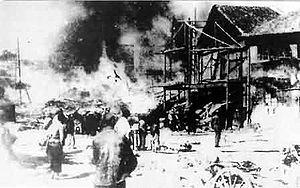
L'incendie de Changsha de 1938, aussi appelé Incendie de Wenxi, est provoqué par le Kuomintang durant la seconde guerre sino-japonaise pour empêcher les troupes japonaises de s'emparer des richesses de la ville. C'est le plus grand incendie volontaire de l'histoire de Chine et il fit de Changsha l'une des villes les plus détruites de la Seconde Guerre mondiale, au même titre que Stalingrad, Hiroshima et Nagasaki.
Changsha est la capitale de la province chinoise du Hunan. Elle est située à l'est du Hunan, au bord de la rivière Xiang dont la longue île sablonneuse lui a donné son nom.